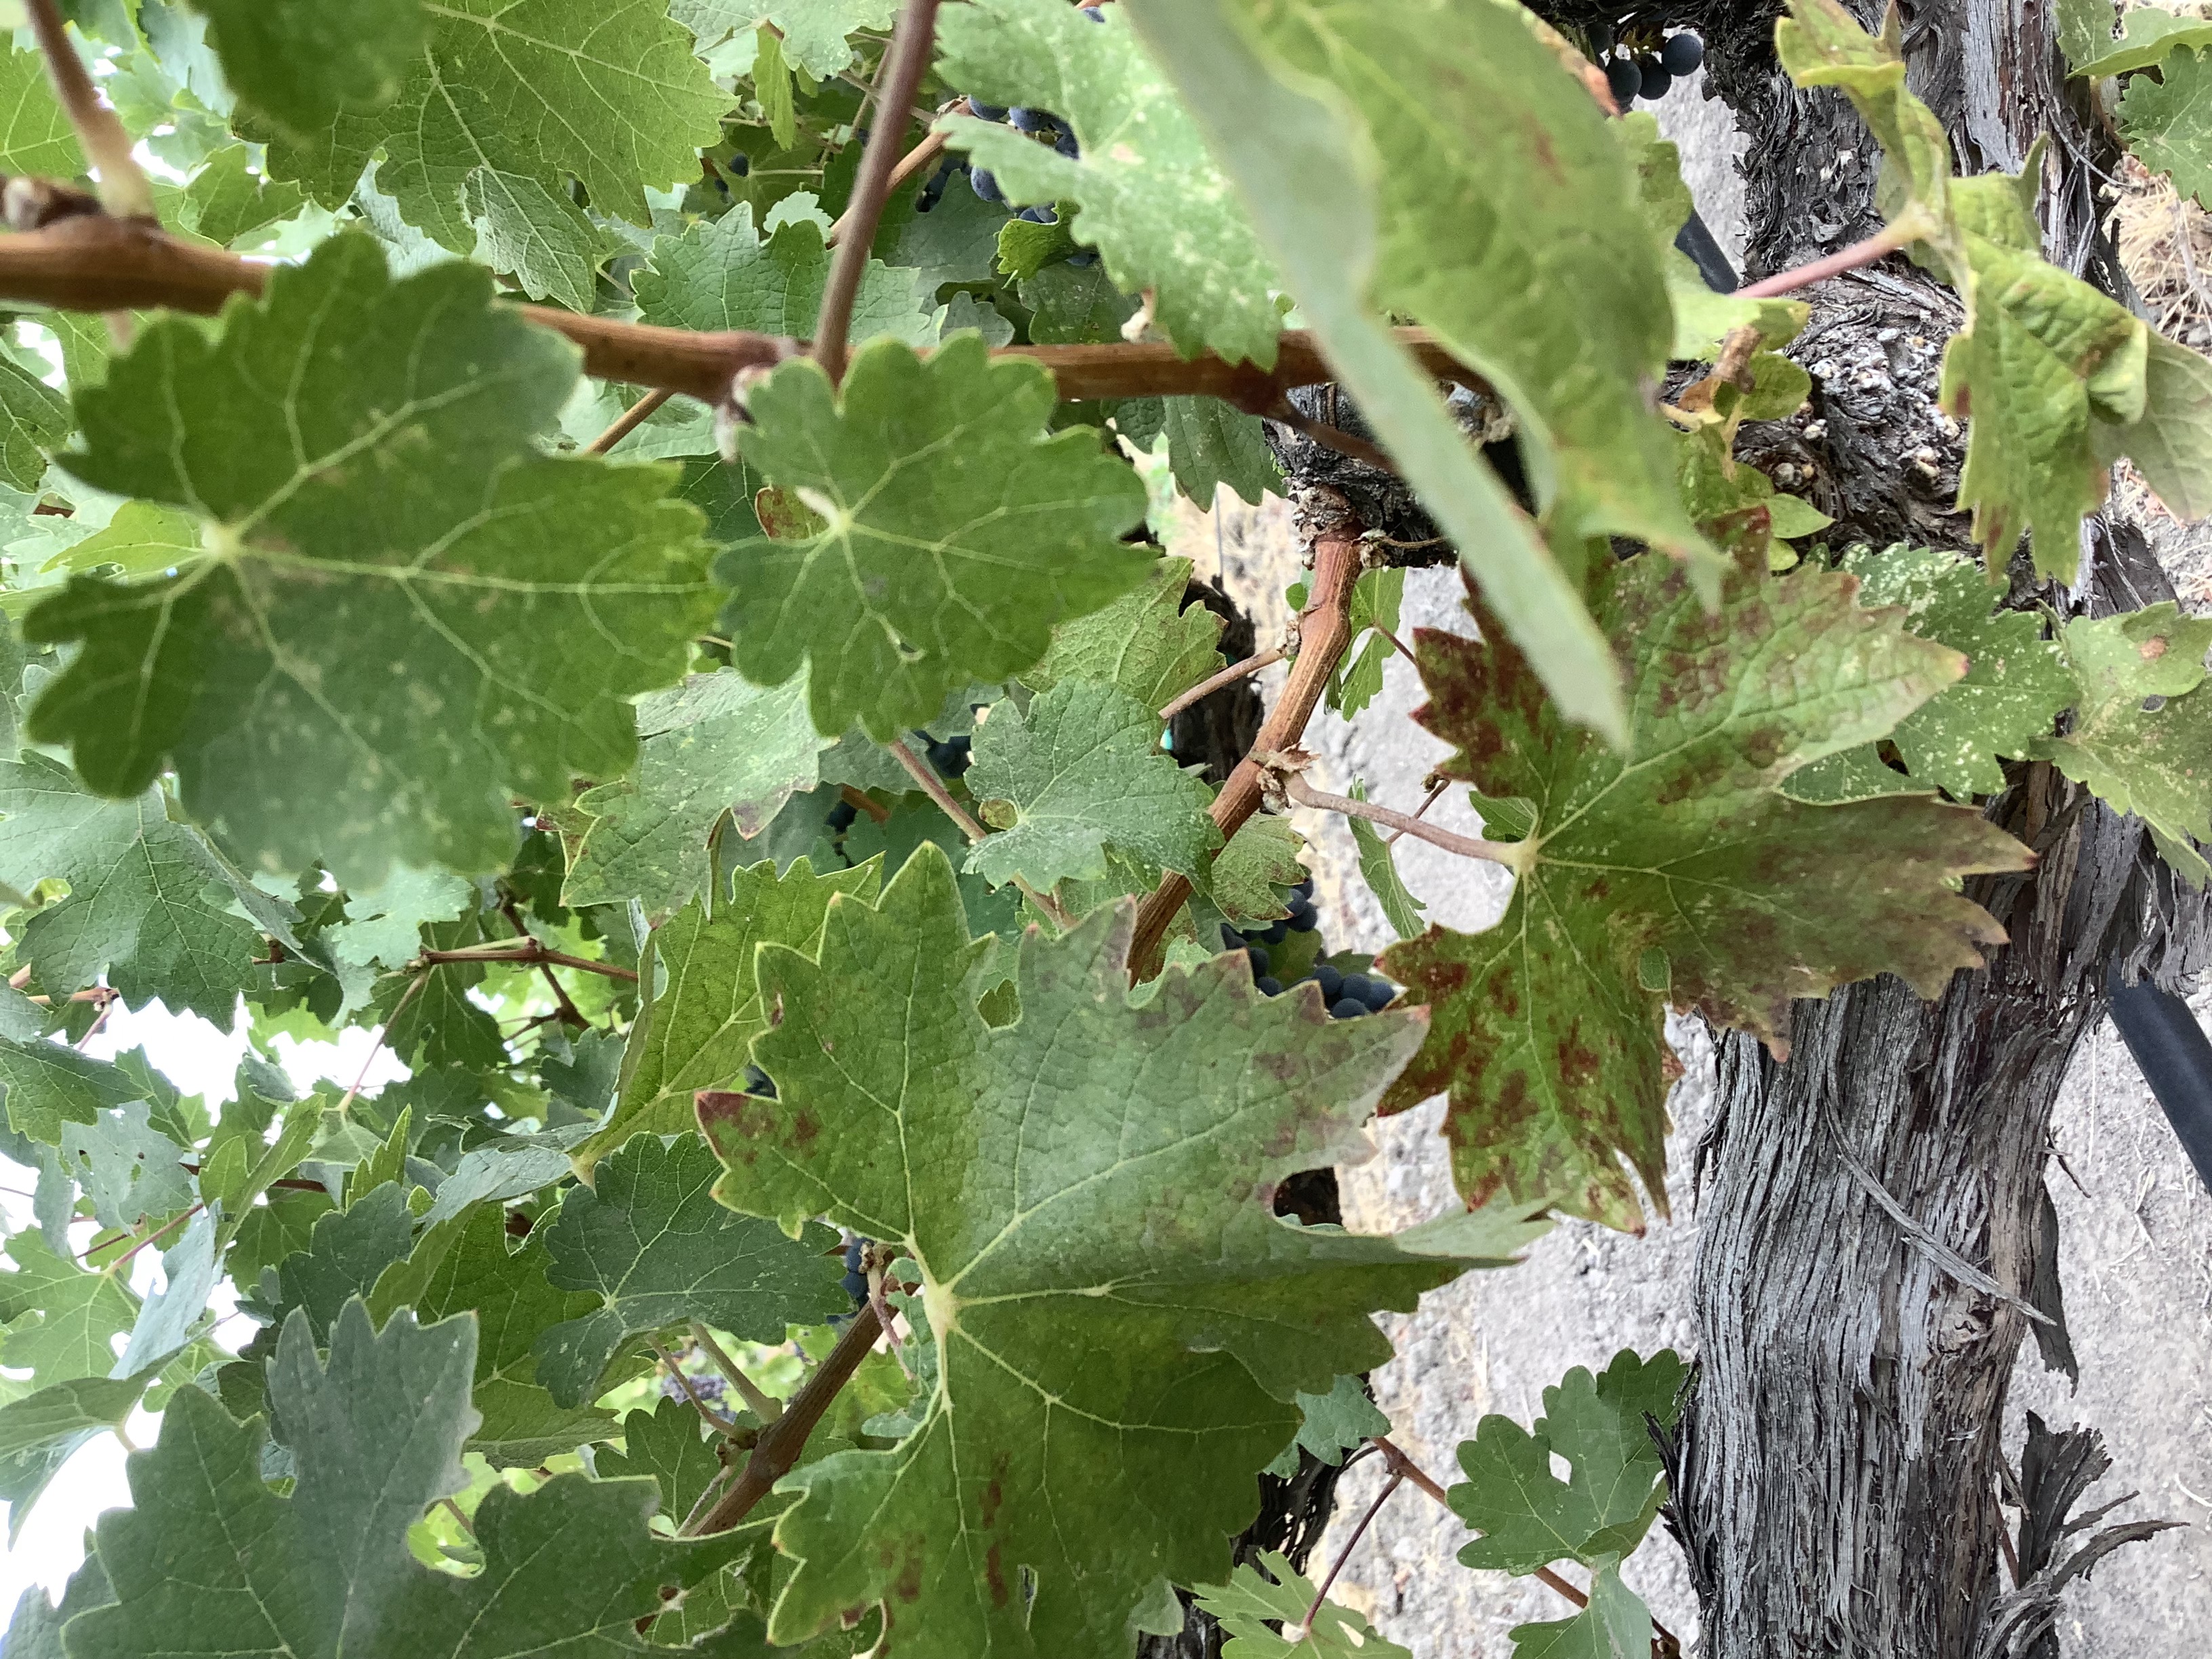
Label: Red Blotch